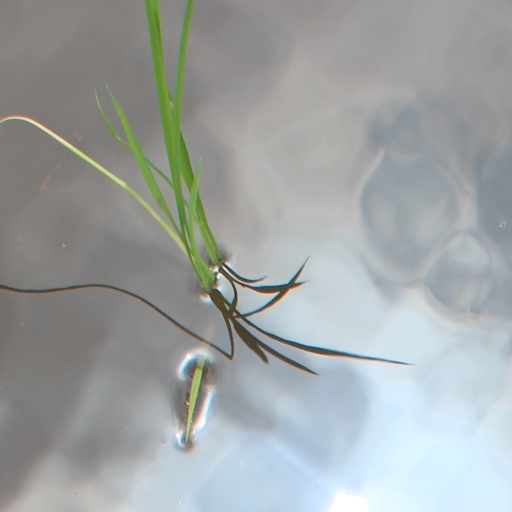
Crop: rice